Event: Nepal Earthquake
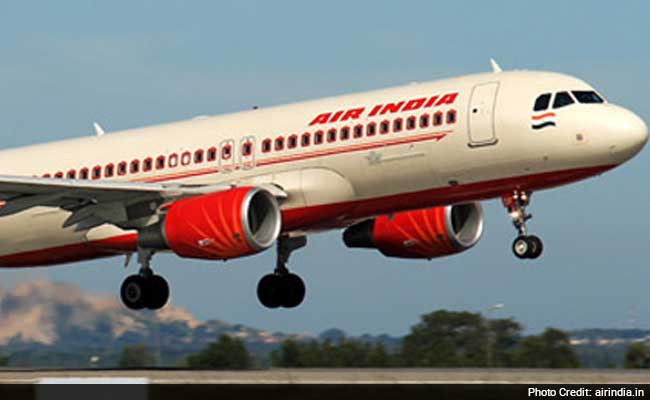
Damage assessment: no_damage